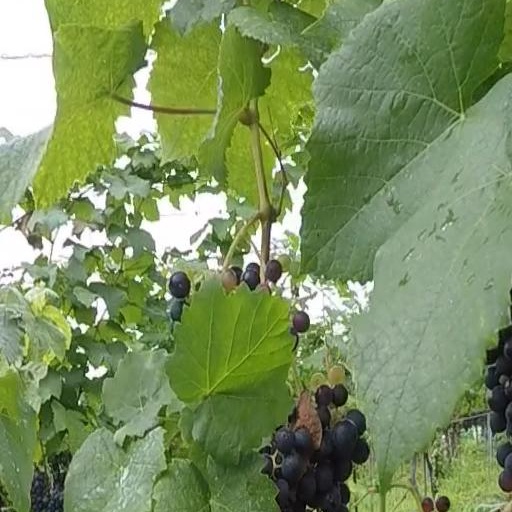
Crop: grape